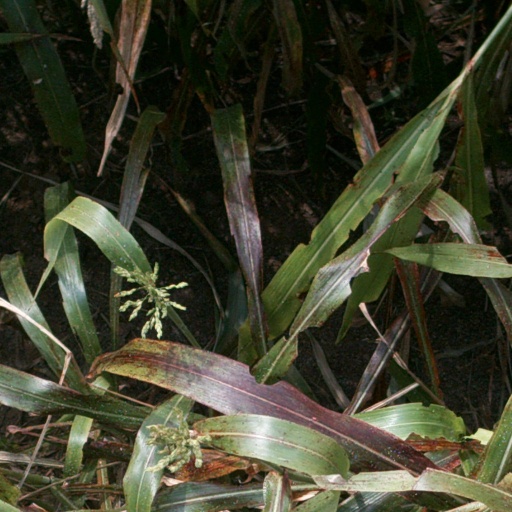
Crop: sorghum